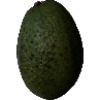
Label: images